Alexander the Great

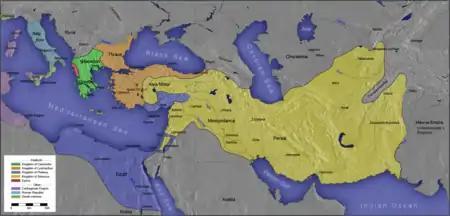
Kingdoms of the Diadochi in 301 BC: the Ptolemaic Kingdom (dark blue), the Seleucid Empire (yellow), Kingdom of Lysimachus (orange), and Kingdom of Macedon (green). Also shown are the Roman Republic (light blue), the Carthaginian Republic (purple), and the Kingdom of Epirus (red).

While Alexander's funeral cortege was on its way to Macedon, Ptolemy seized it and took it temporarily to Memphis. His successor, Ptolemy II Philadelphus, transferred the sarcophagus to Alexandria, where it remained until at least late antiquity. Ptolemy IX Lathyros, one of Ptolemy's final successors, replaced Alexander's sarcophagus with a glass one so he could convert the original to coinage. The 2014 discovery of an enormous tomb in northern Greece, at Amphipolis, dating from the time of Alexander the Great has given rise to speculation that its original intent was to be the burial place of Alexander. This would fit with the intended destination of Alexander's funeral cortege. However, the memorial was found to be dedicated to the dearest friend of Alexander the Great, Hephaestion.